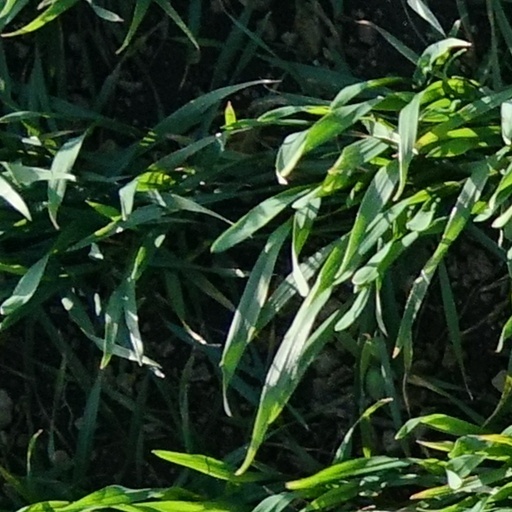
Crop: wheat